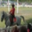
Label: horse